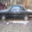
Label: automobile